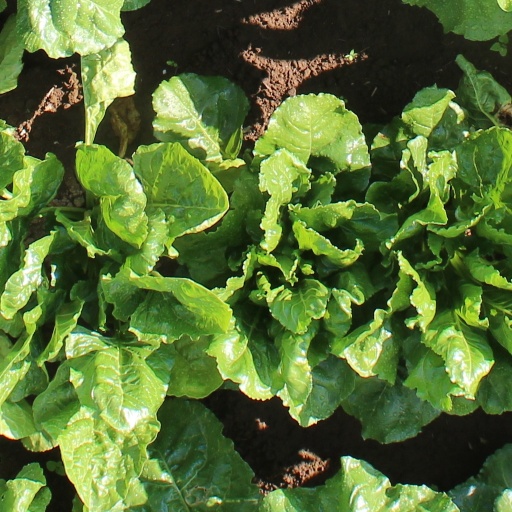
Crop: sugar beet